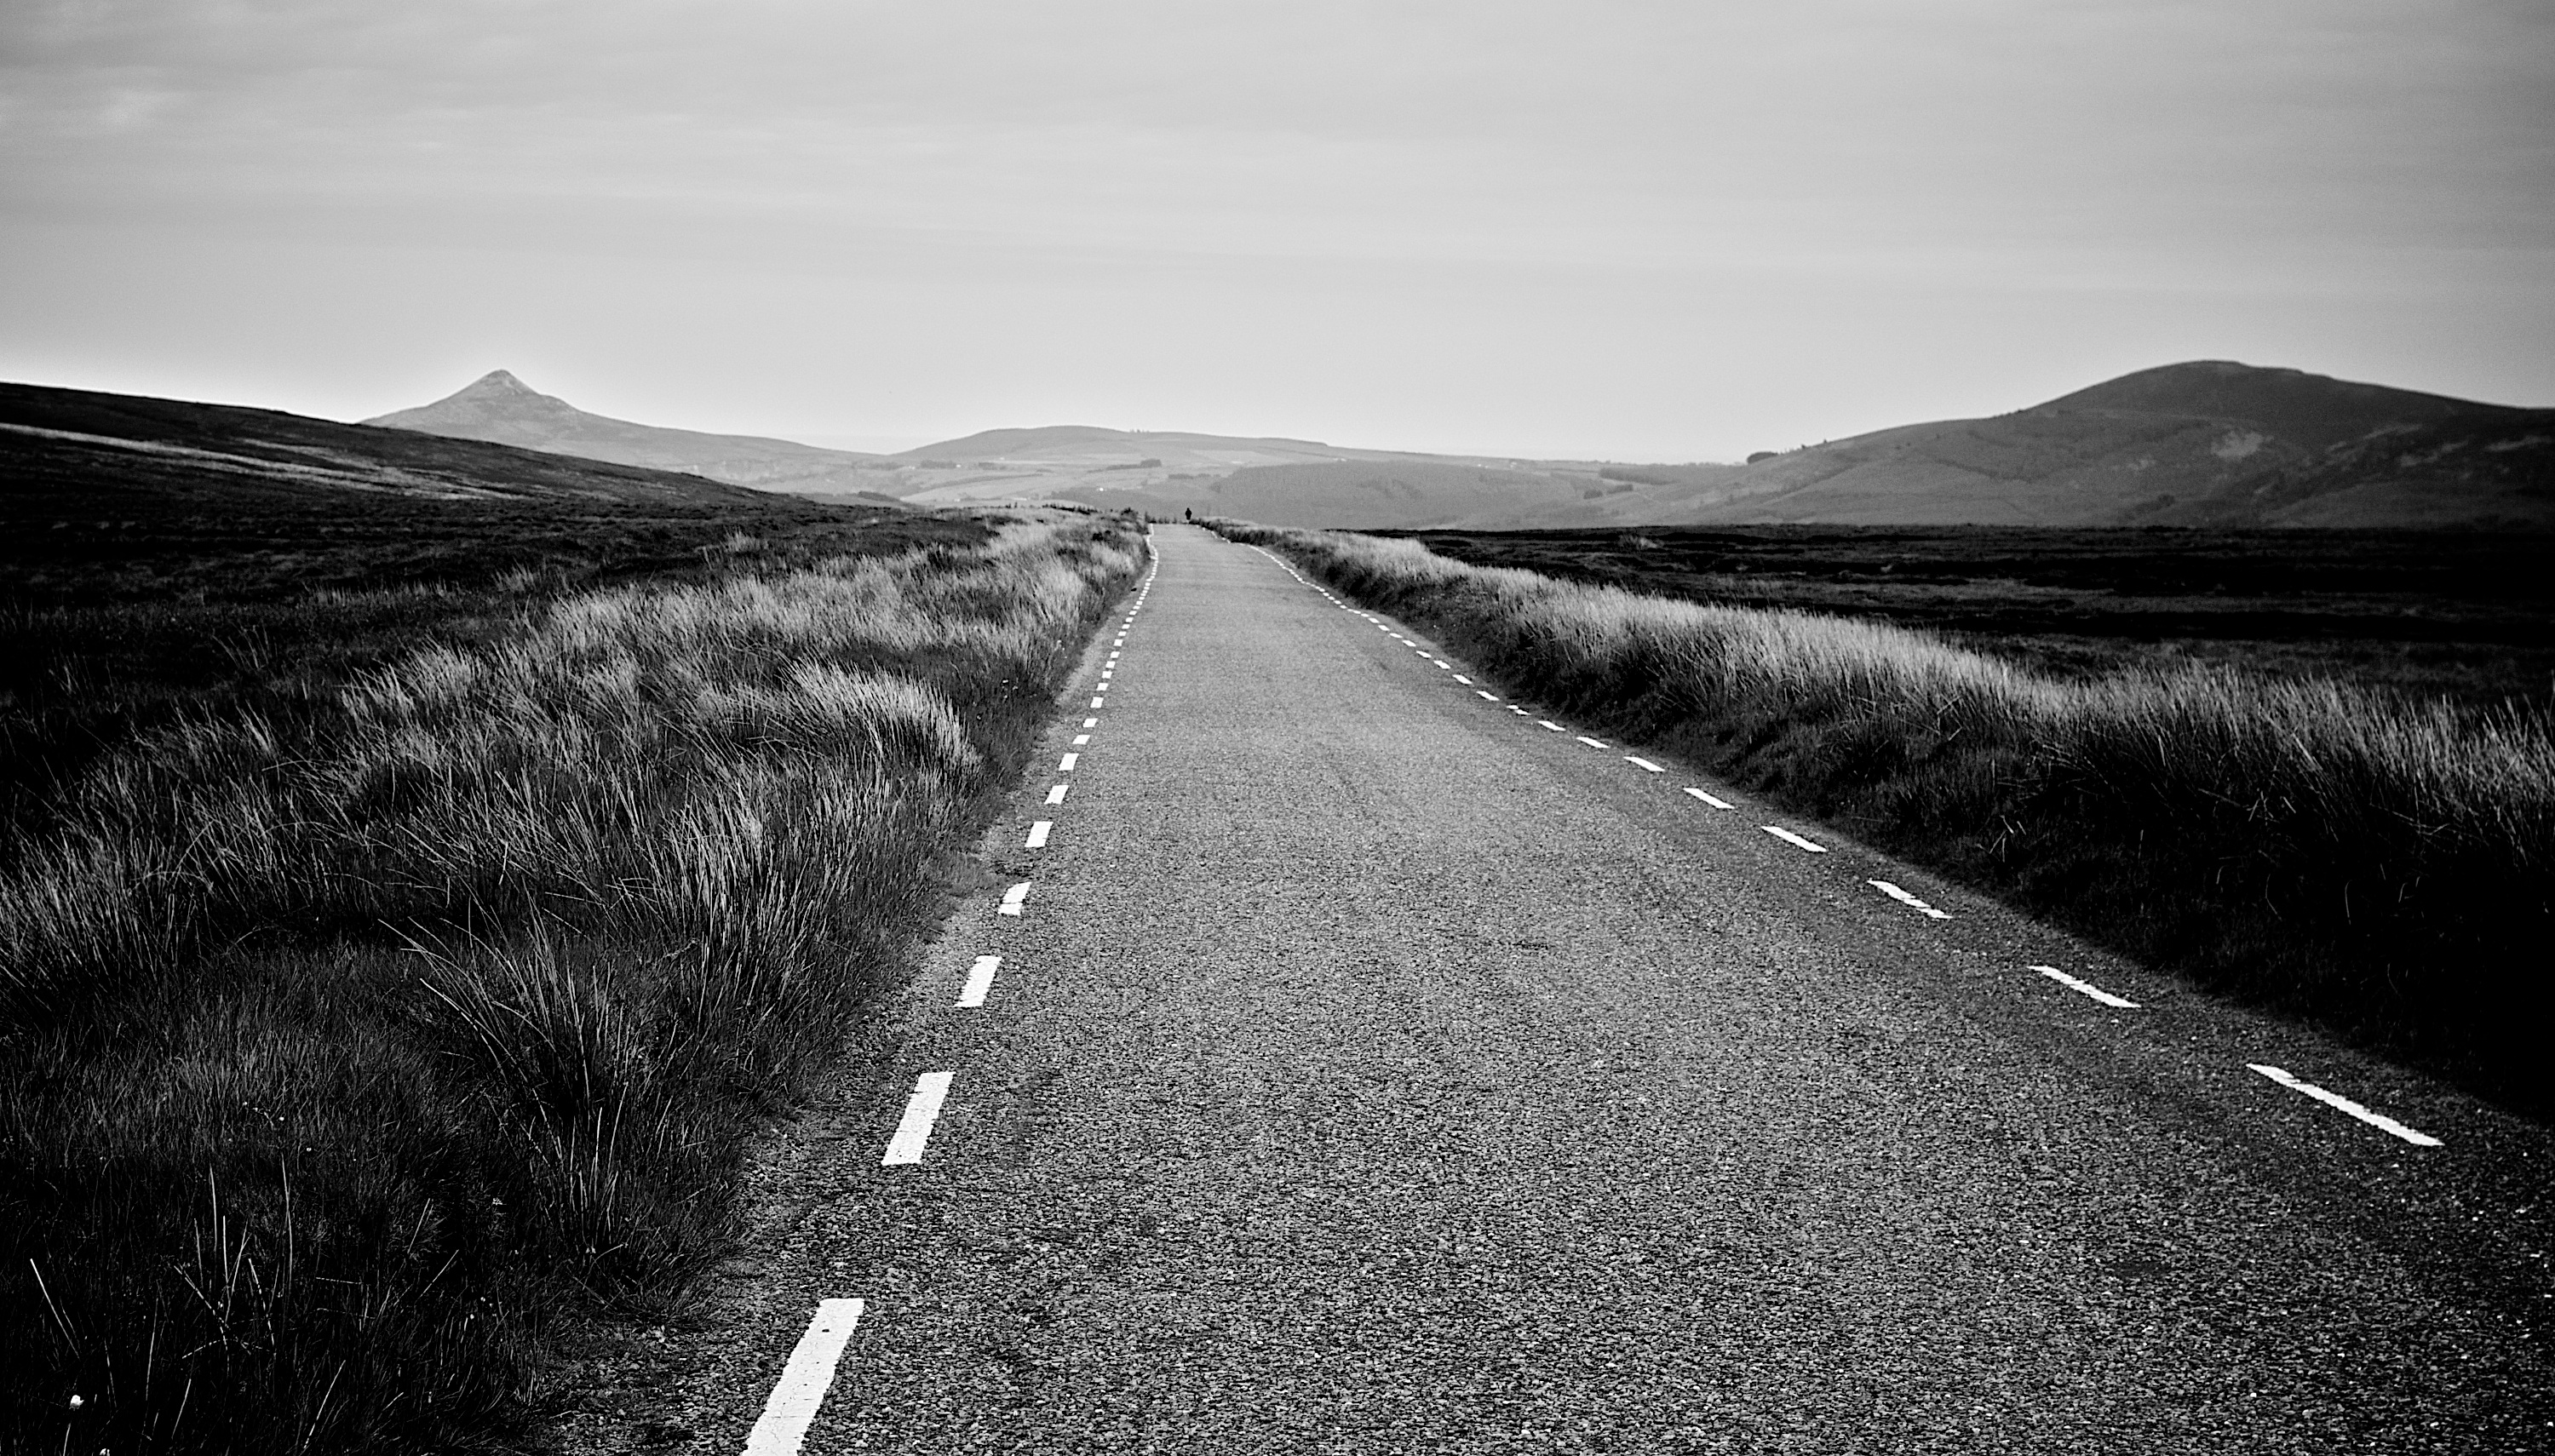
landscape, grass, horizon, mountain, black and white, road, photography, meadow, countryside, morning, hill, country, asphalt, travel, rural, darkness, empty, black, monochrome, plants, straight, long, hills, fields, future, mountains, infrastructure, valleys, rural area, monochrome photography, atmospheric phenomenon